Joseph Kabila

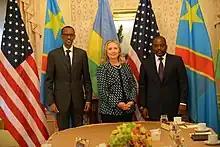
Trilateral meeting with U.S. Secretary of State Hillary Clinton and Rwandan President Paul Kagame, September 2012

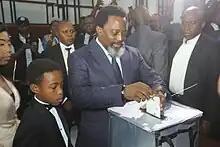
Kabila casting his ballot in the 2018 general elections

Kabila ran for the presidency as an independent, though the Alliance of the Presidential Majority was formed to support his campaign, which included his People's Party for Reconstruction and Democracy (PPRD) and about 30 other parties. During the election campaign Kabila was attacked by his opposition with the claim of him being Rwandan instead of Congolese, in a country where many had a negative view of Rwanda, and being described as the candidate that represented foreign powers. Kabila was still seen as the frontrunner in the election by Western observers, due to the political opposition being divided and lacking resources, while the former rebel leaders were widely hated.